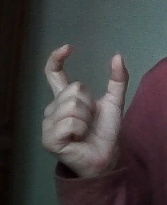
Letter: nun